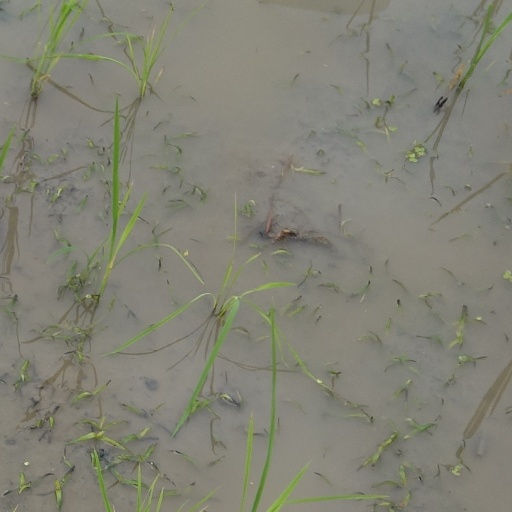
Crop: rice